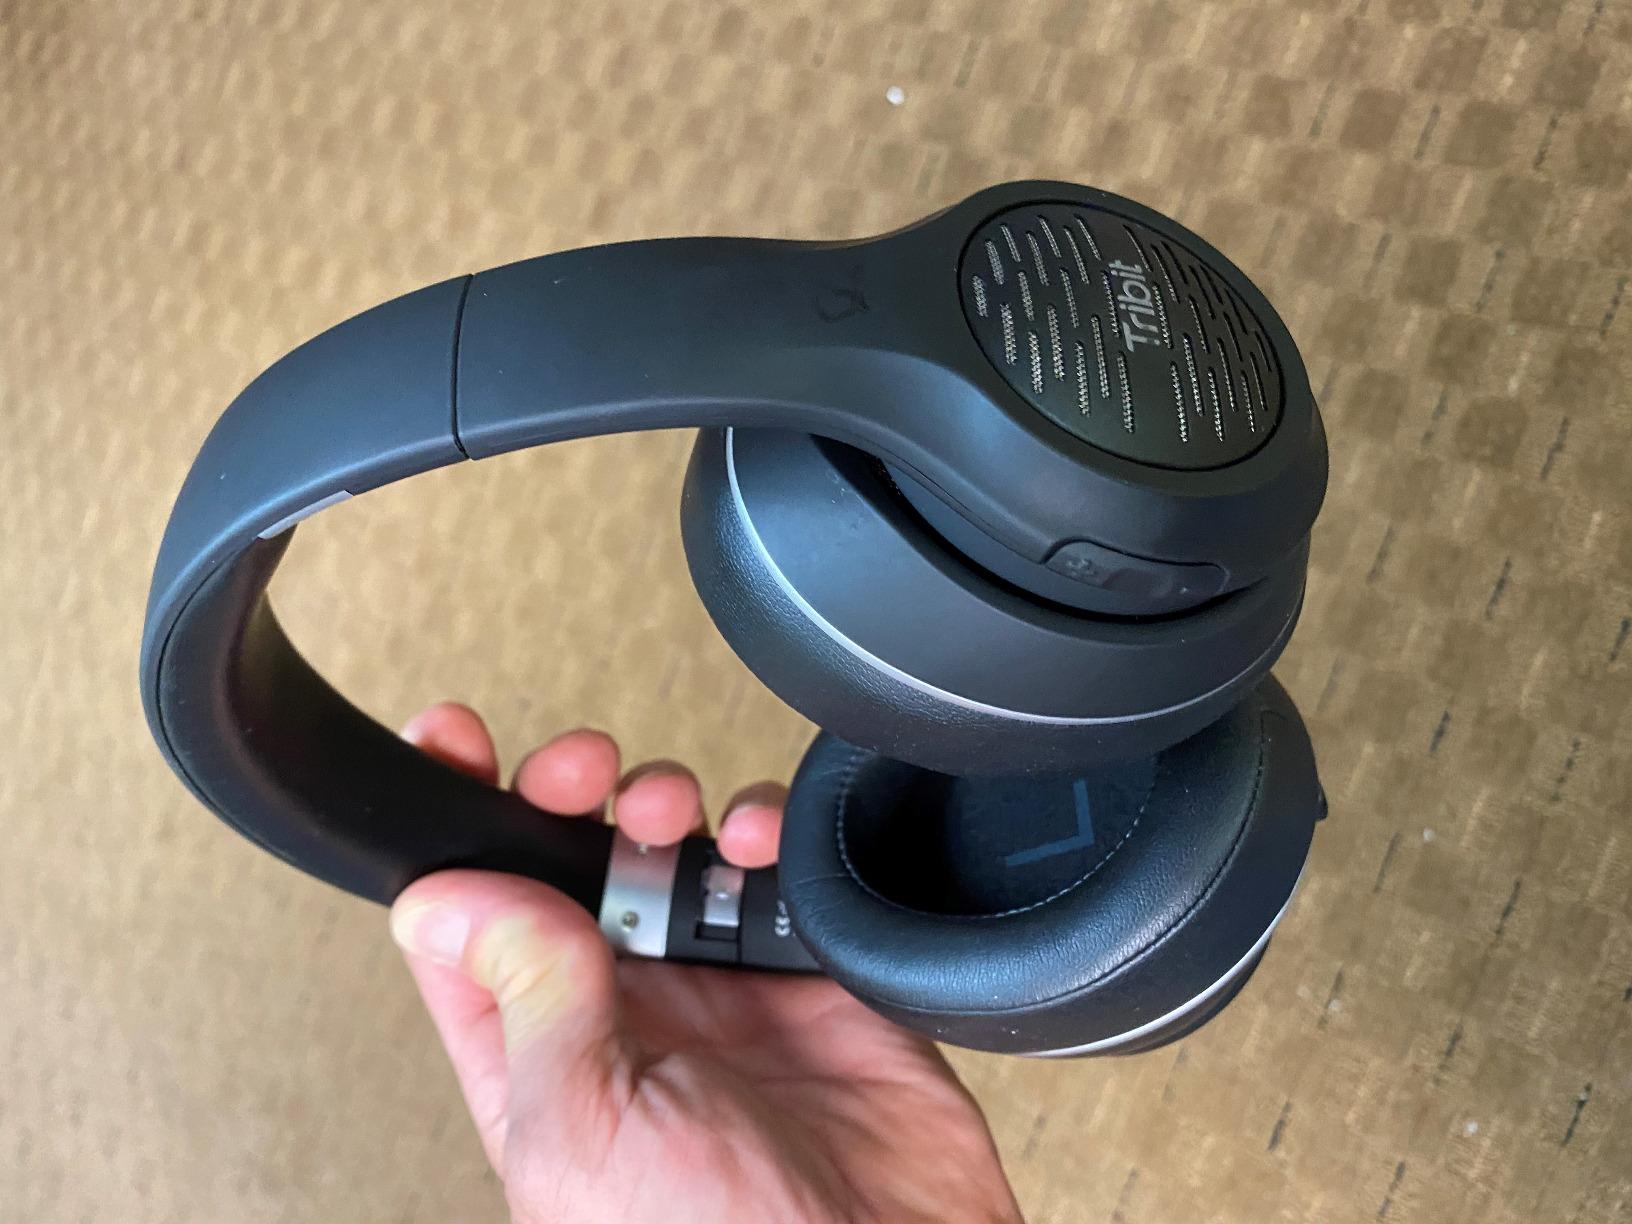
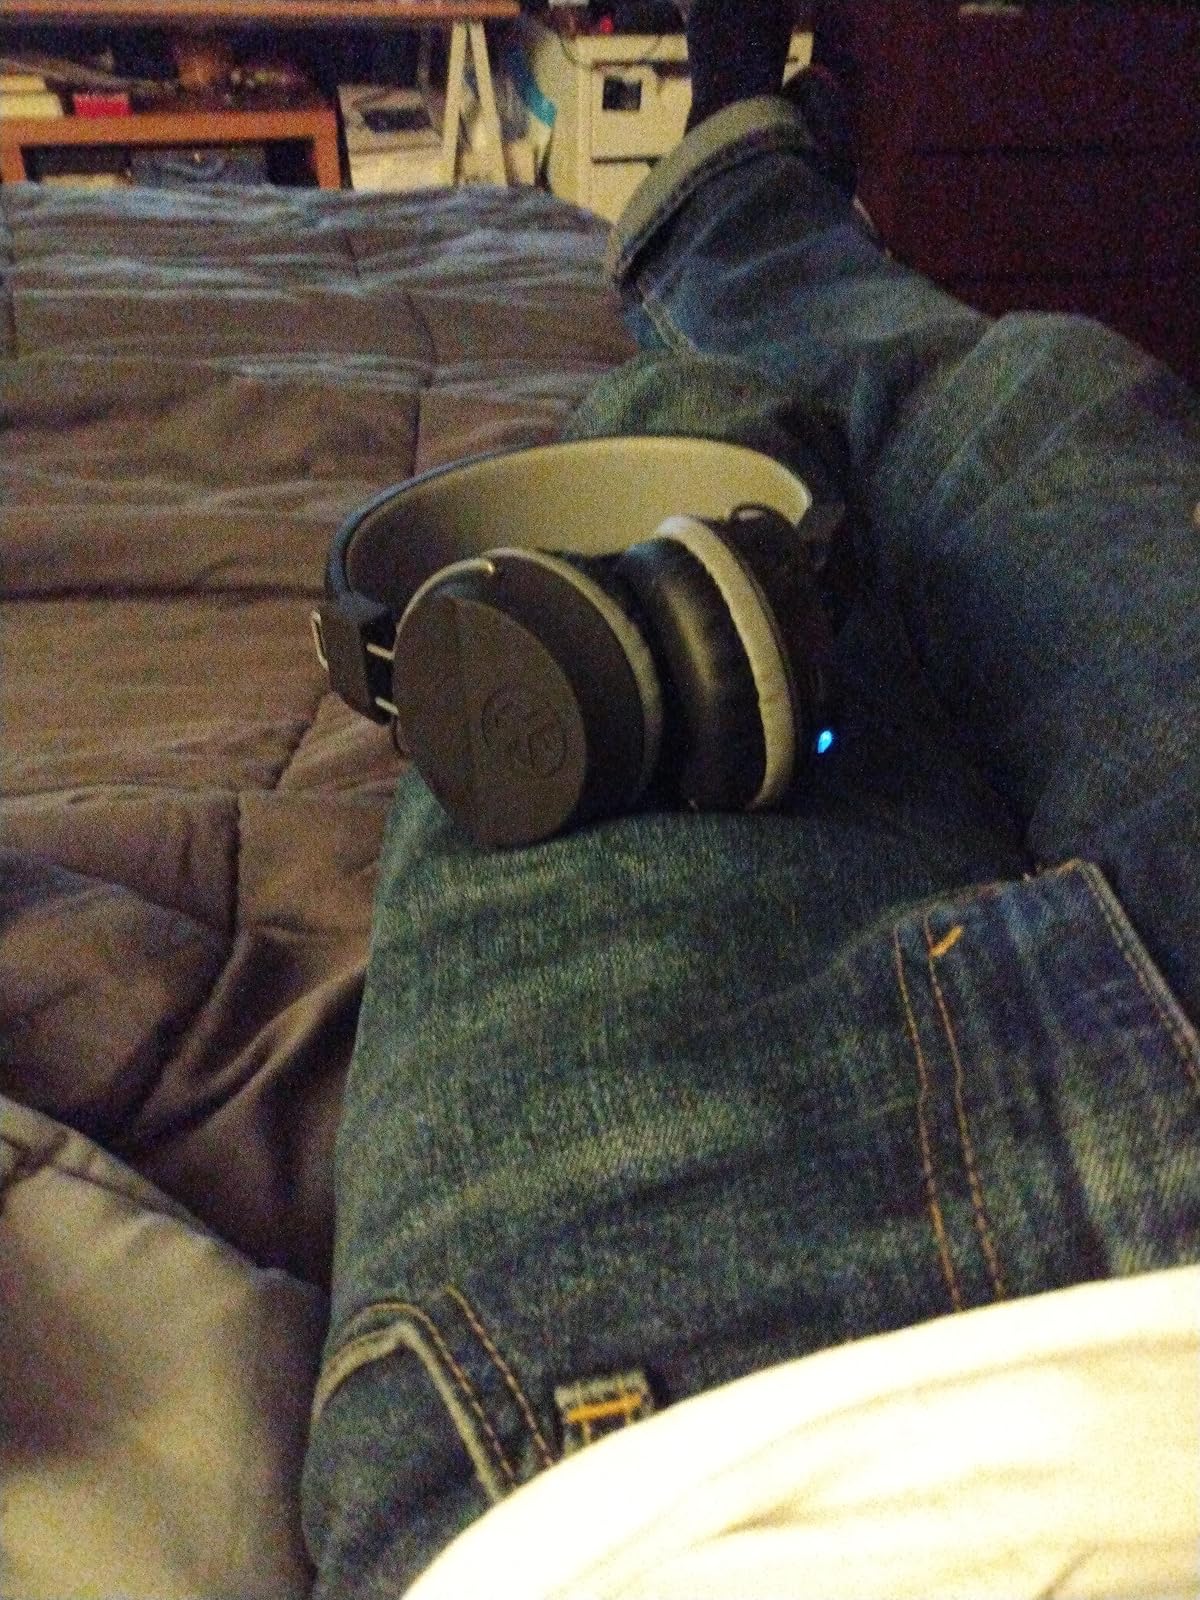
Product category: headphones
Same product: no